James Marsh (philosopher)

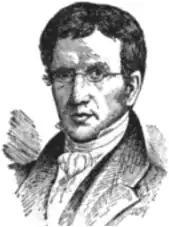

James Marsh (July 19, 1794July 3, 1842) was an American philosopher, Congregational clergyman and president of the University of Vermont from 1826 to 1833. He introduced German idealism to American audiences.